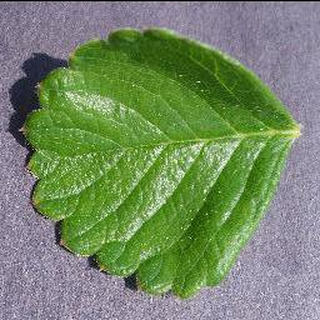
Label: healthy_strawberry